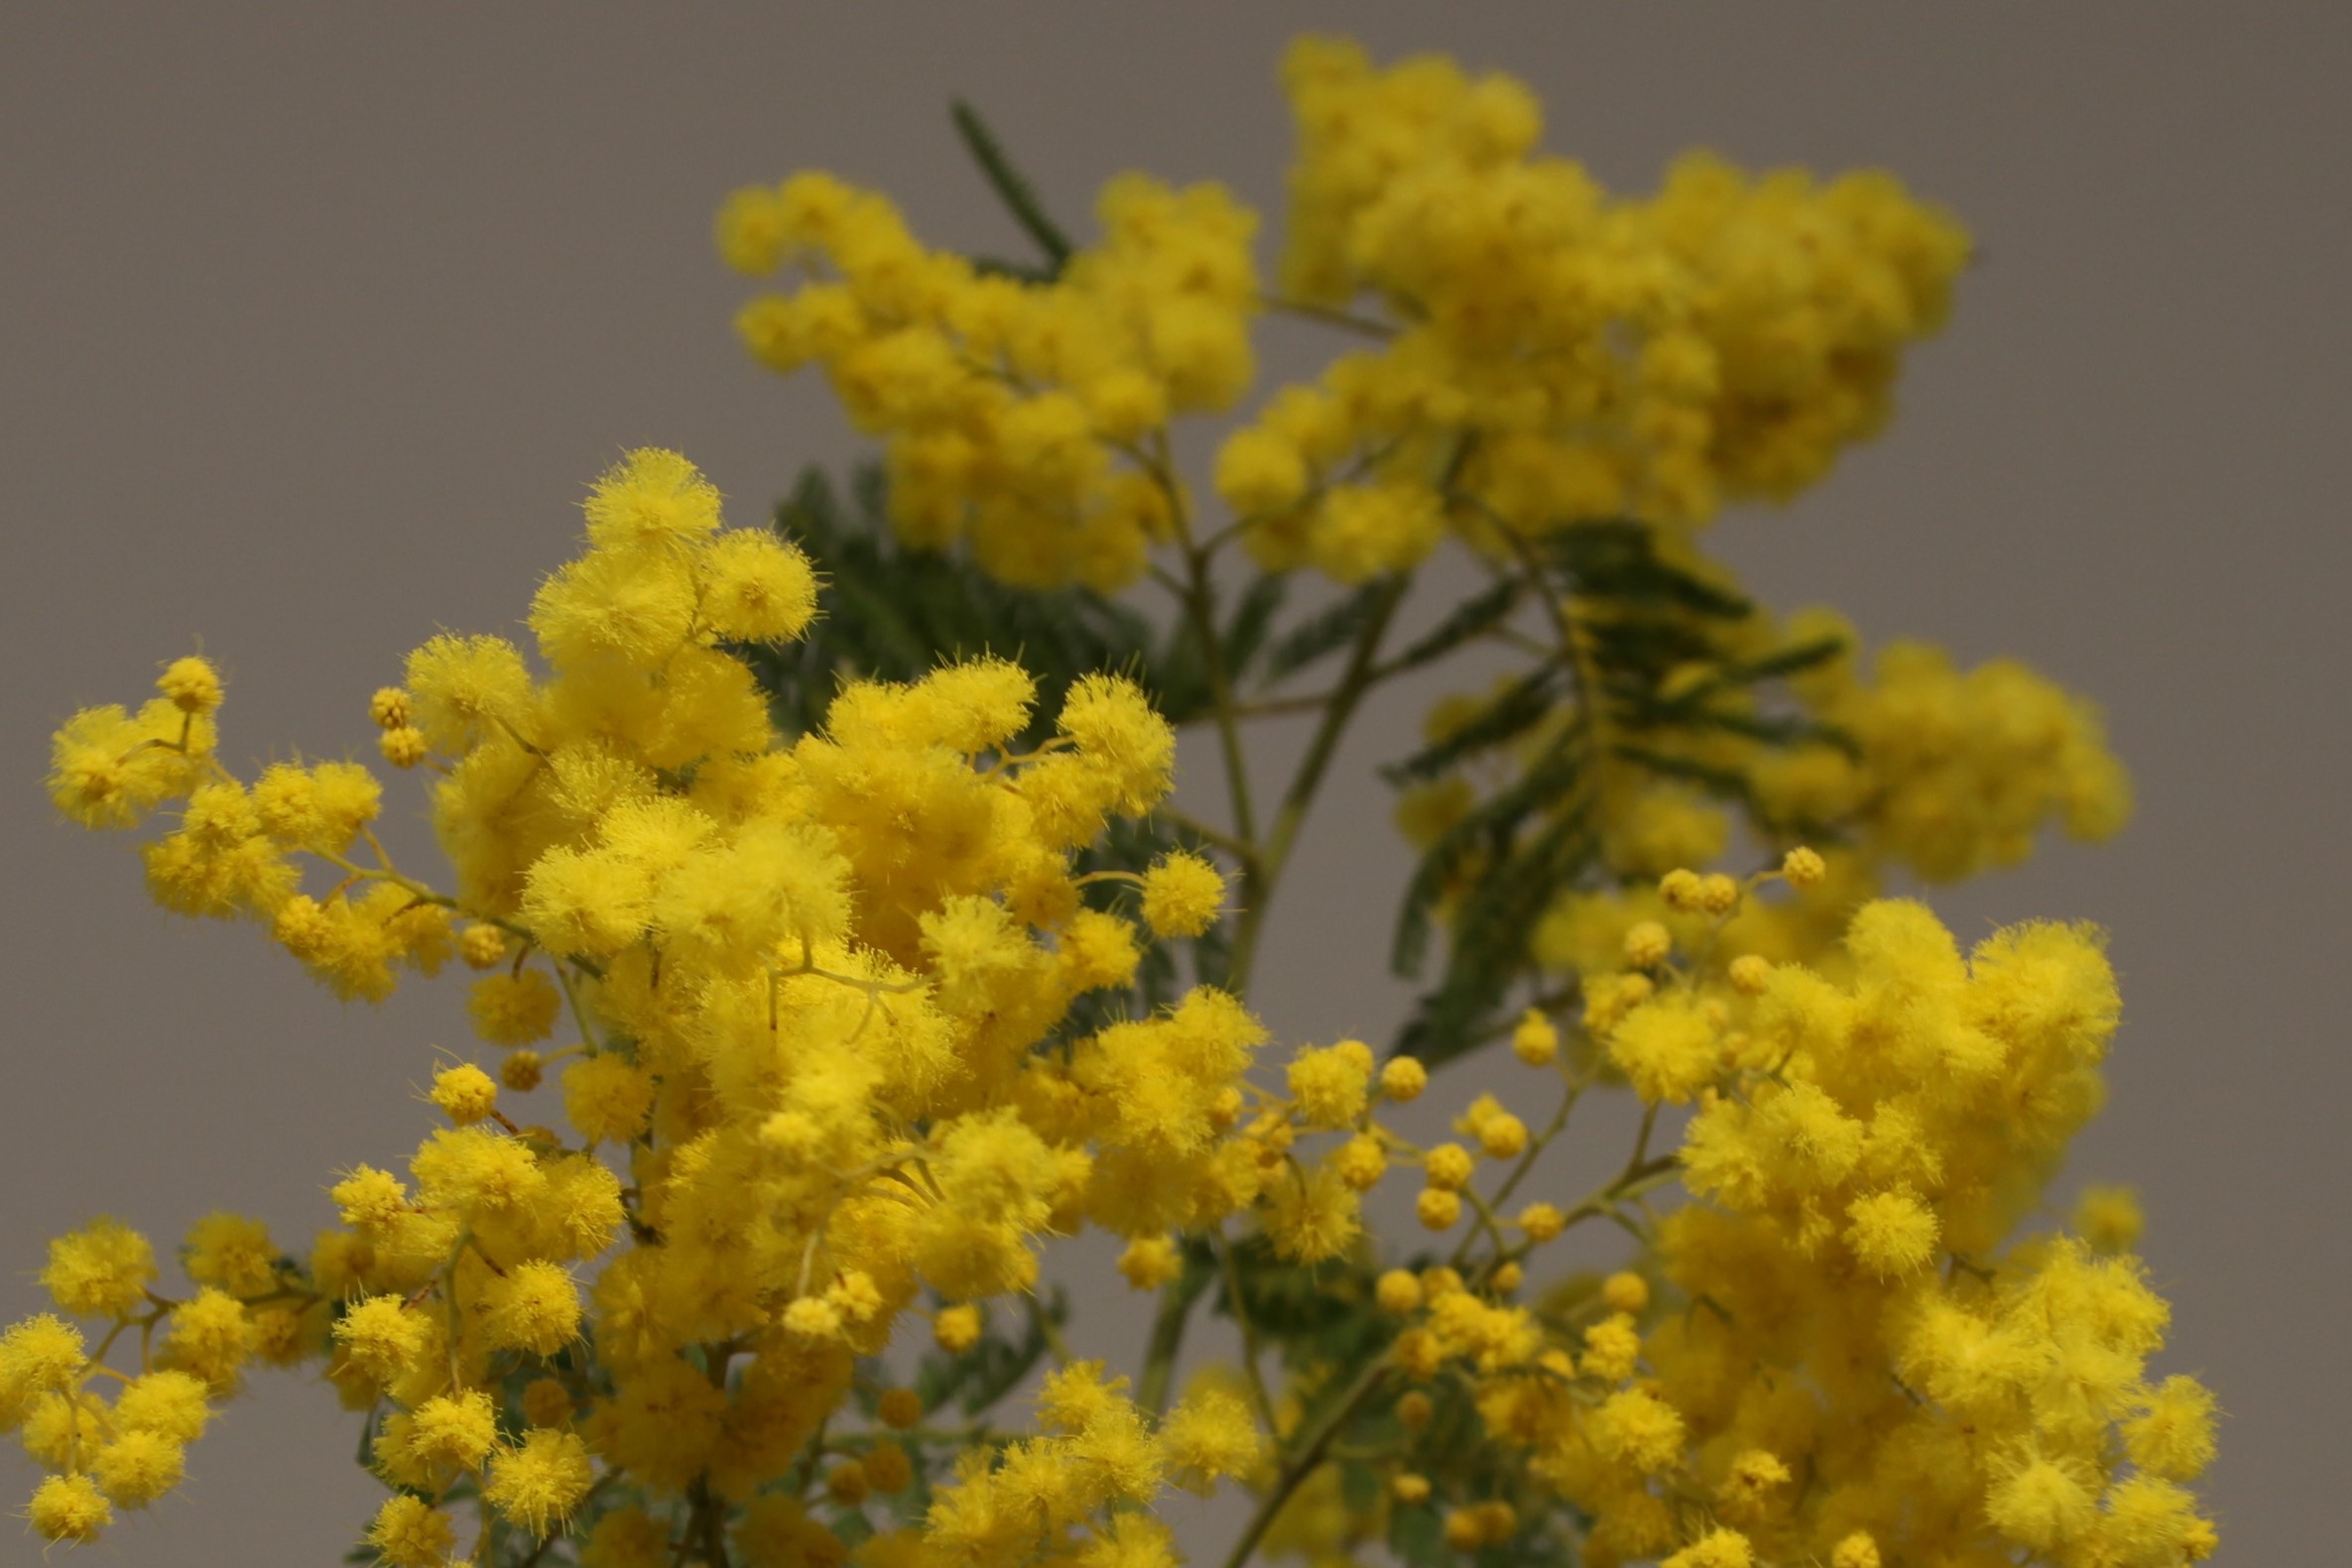
mimosa, flower, yellow, plant, flora, mustard, spring